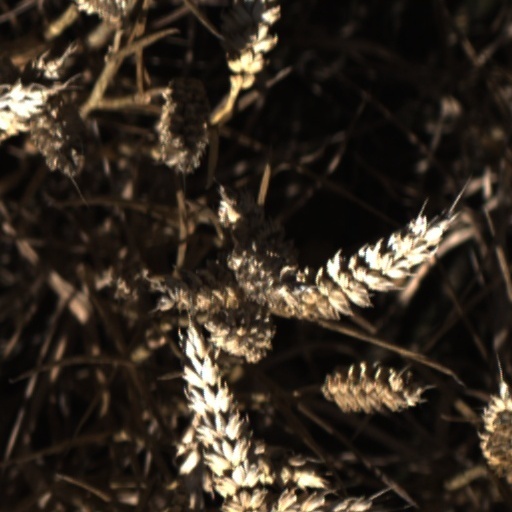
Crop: wheat